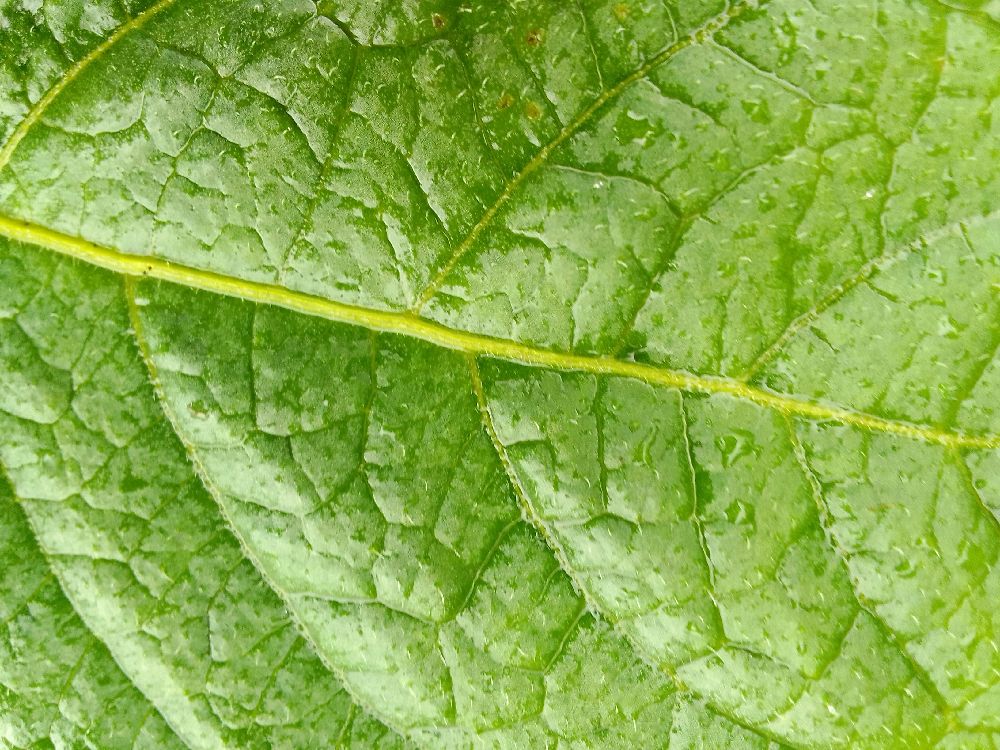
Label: Healthy